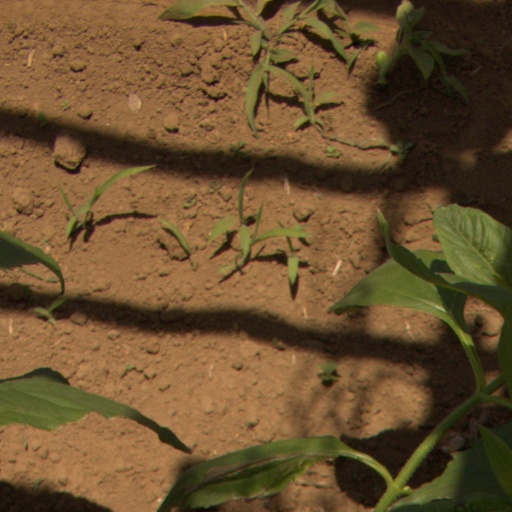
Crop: Jerusalem artichoke